A. J. Mundella

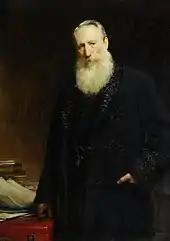
Mundella by Arthur Stockdale Cope, 1894

In the 1892 general election Mundella retained his seat of Sheffield Brightside with an increased majority and the Liberal Party formed the government. Mundella returned to the cabinet and to the presidency of the Board of Trade.